Jake Berthot

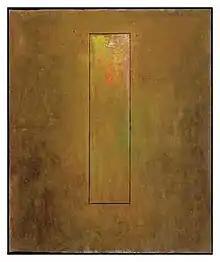
Jake Berthot, "Hard Line," 1980-1983, oil on linen, 60 x 50 inches

During the early 1990s, Berthot continued to employ bars and ovals in paintings. Of this period in his career, Berthot later said, "I reached another point where the idea was closing in on itself, there was too much idea; the paintings started to feel too literal, too much like a figure in space. I wanted something more organic, more felt." He said that he wanted to "make the painting something you experience rather than just see." His "Hard Line" of 1980-83 is an early example of this approach, showing a rectangle in a muted background having bright accents that a critic said were and unexpected fiery flame. In 1994, Pepe Karmel, writing in the "New York Times", said of works like these: "Despite the lack of recognizable imagery, the paintings seem haunted by a nostalgia for representation." The oval shape appears as well in Berthot's drawings and etchings of this period some of which had representational content, including most often an ovoid skull.